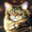
Label: cat